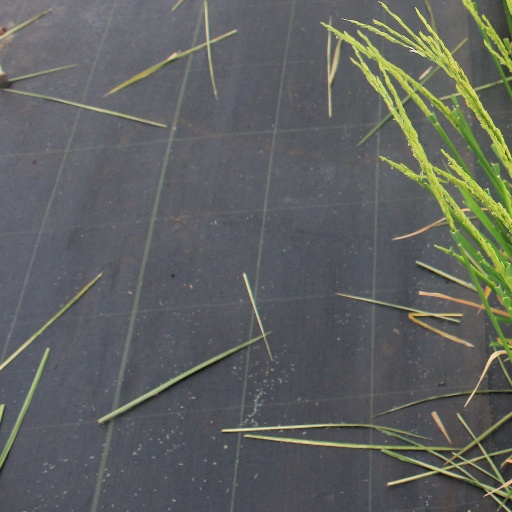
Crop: rice